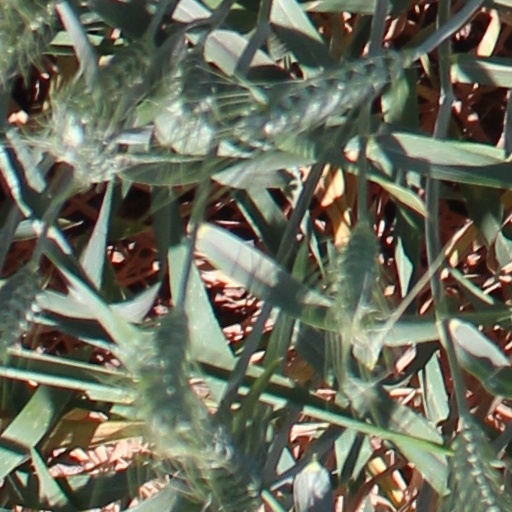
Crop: wheat